Giuditta Tavani Arquati

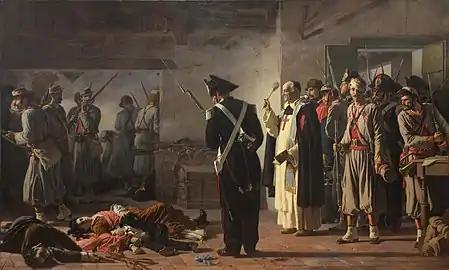
"The Slaughter of Giuditta Tavani Arquati and Her Family", painted by Carlo Ademollo.

The figure of Giuditta Tavani Arquati became a symbol of the struggle for the liberation of Rome and for years the inhabitants of Trastevere and their secular and republican associations commemorated the slaughter.